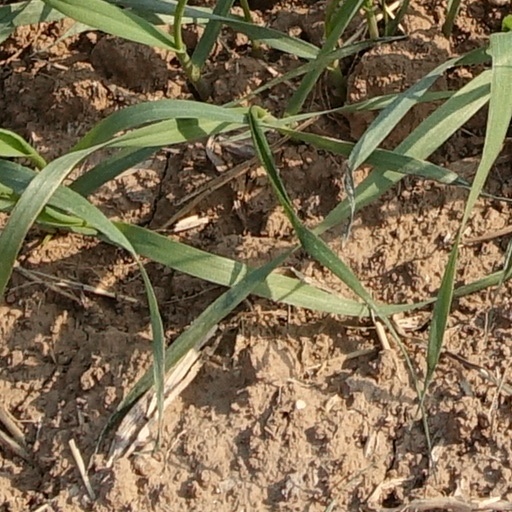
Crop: wheat